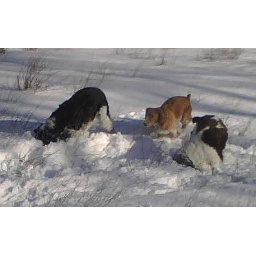
The Springer girls teach Junie how to use her head to burrow for small animals under the snow.